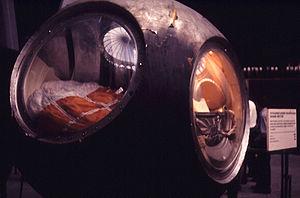
La littérature allemande de science-fiction regroupe toutes les productions littéraires germanophones, qu'elles soient d'origine allemande, suisse ou autrichienne, relevant du genre de la science-fiction. La littérature allemande de science-fiction au sens moderne du terme apparaît à la fin du XIXᵉ siècle avec l'écrivain Kurd Laßwitz, tandis que Jules Verne, en France, a déjà écrit la plus grande partie de ses Voyages extraordinaires et que H. G. Wells, en Grande-Bretagne, travaille à la publication de son roman L'Homme invisible.
Le Musée de l'astronautique est un musée consacré à l'exploration spatiale et plus particulièrement au programme spatial soviétique et russe situé à Moscou en Russie. Le musée, qui a ouvert en 1981, est installé dans le socle du monument des Conquérants de l'Espace.